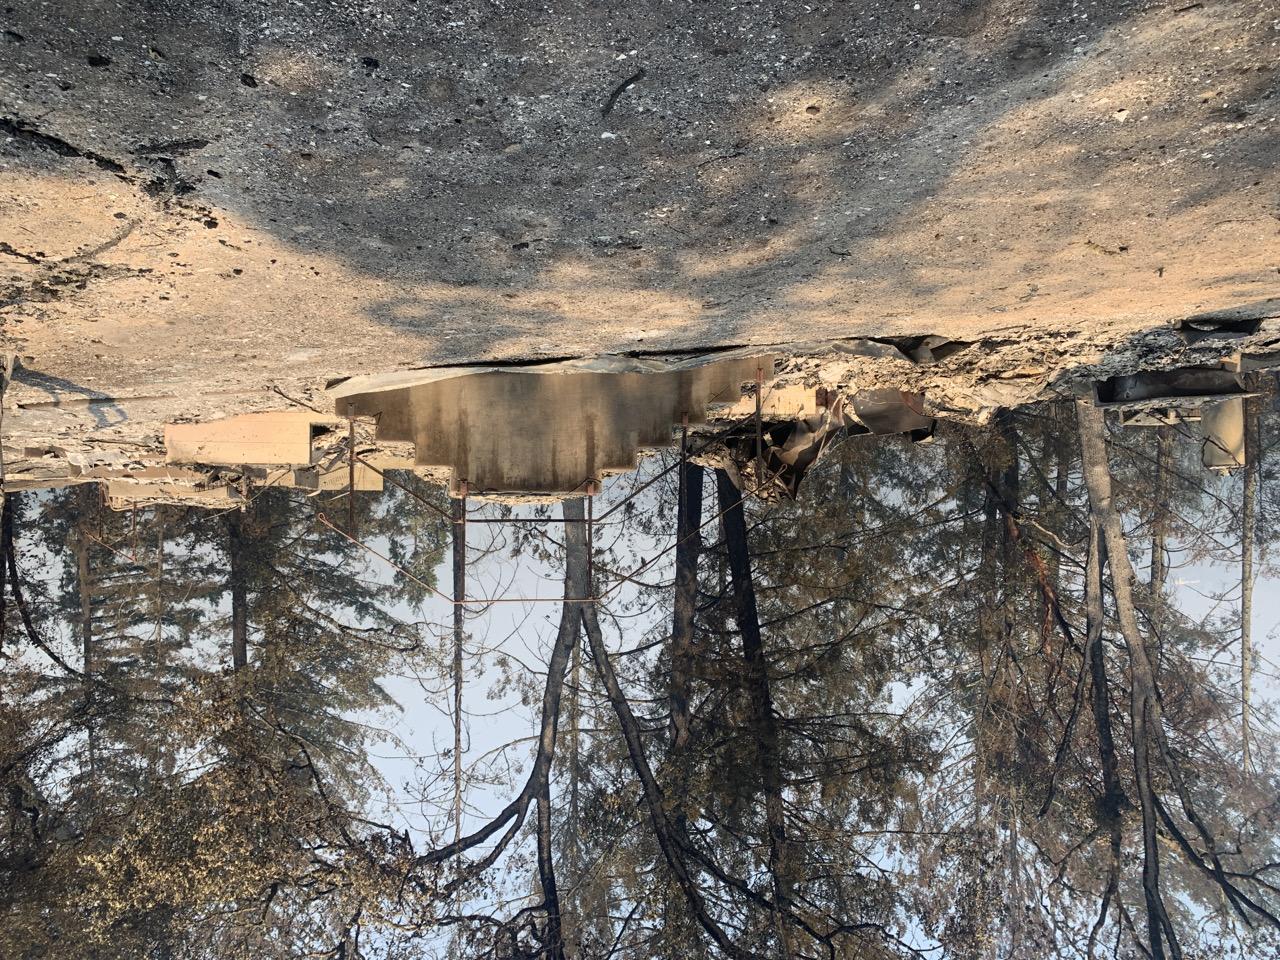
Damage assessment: destroyed